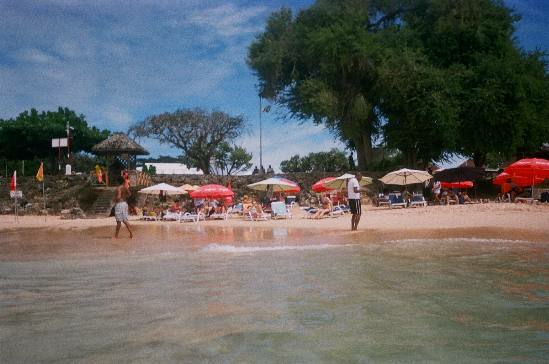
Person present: No